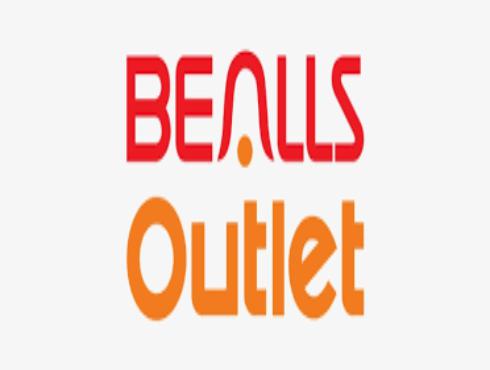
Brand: bealls
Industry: Others